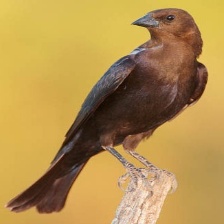
Species: BROWN HEADED COWBIRD
Scientific name: MOLOTHRUS ATER